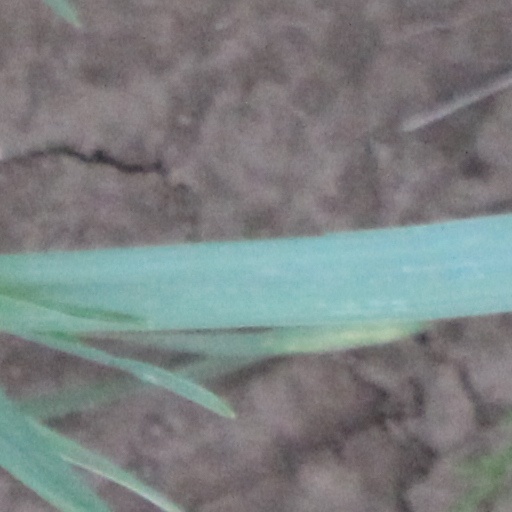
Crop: wheat